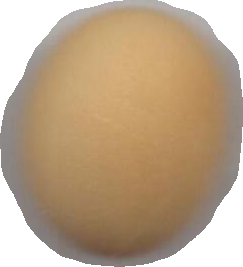
Variety: Grobogan